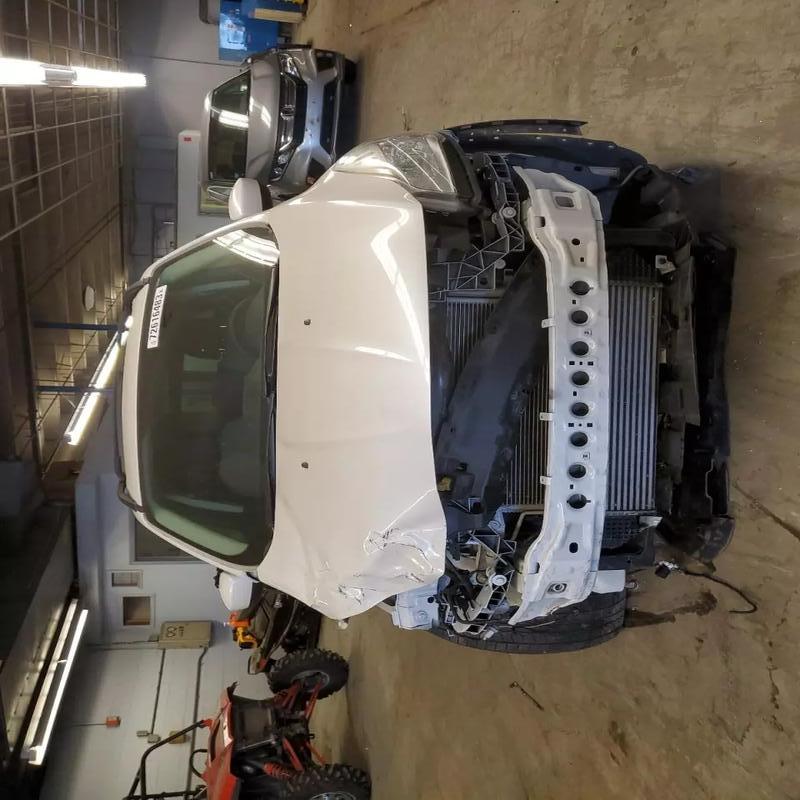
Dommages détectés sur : plaque d'immatriculation avant, pare-choc avant, feu avant droit, capot, aile avant droite, aile avant gauche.
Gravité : majeur